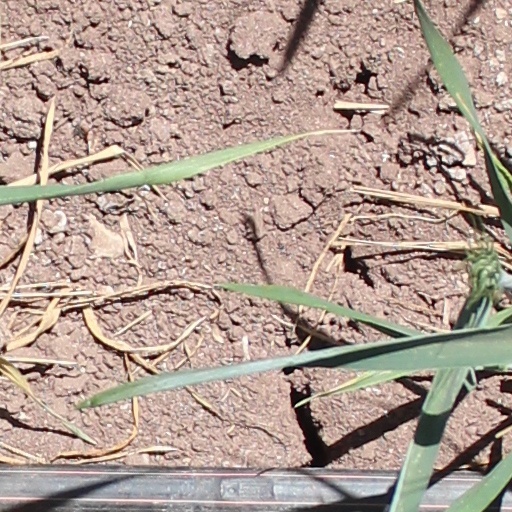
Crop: wheat